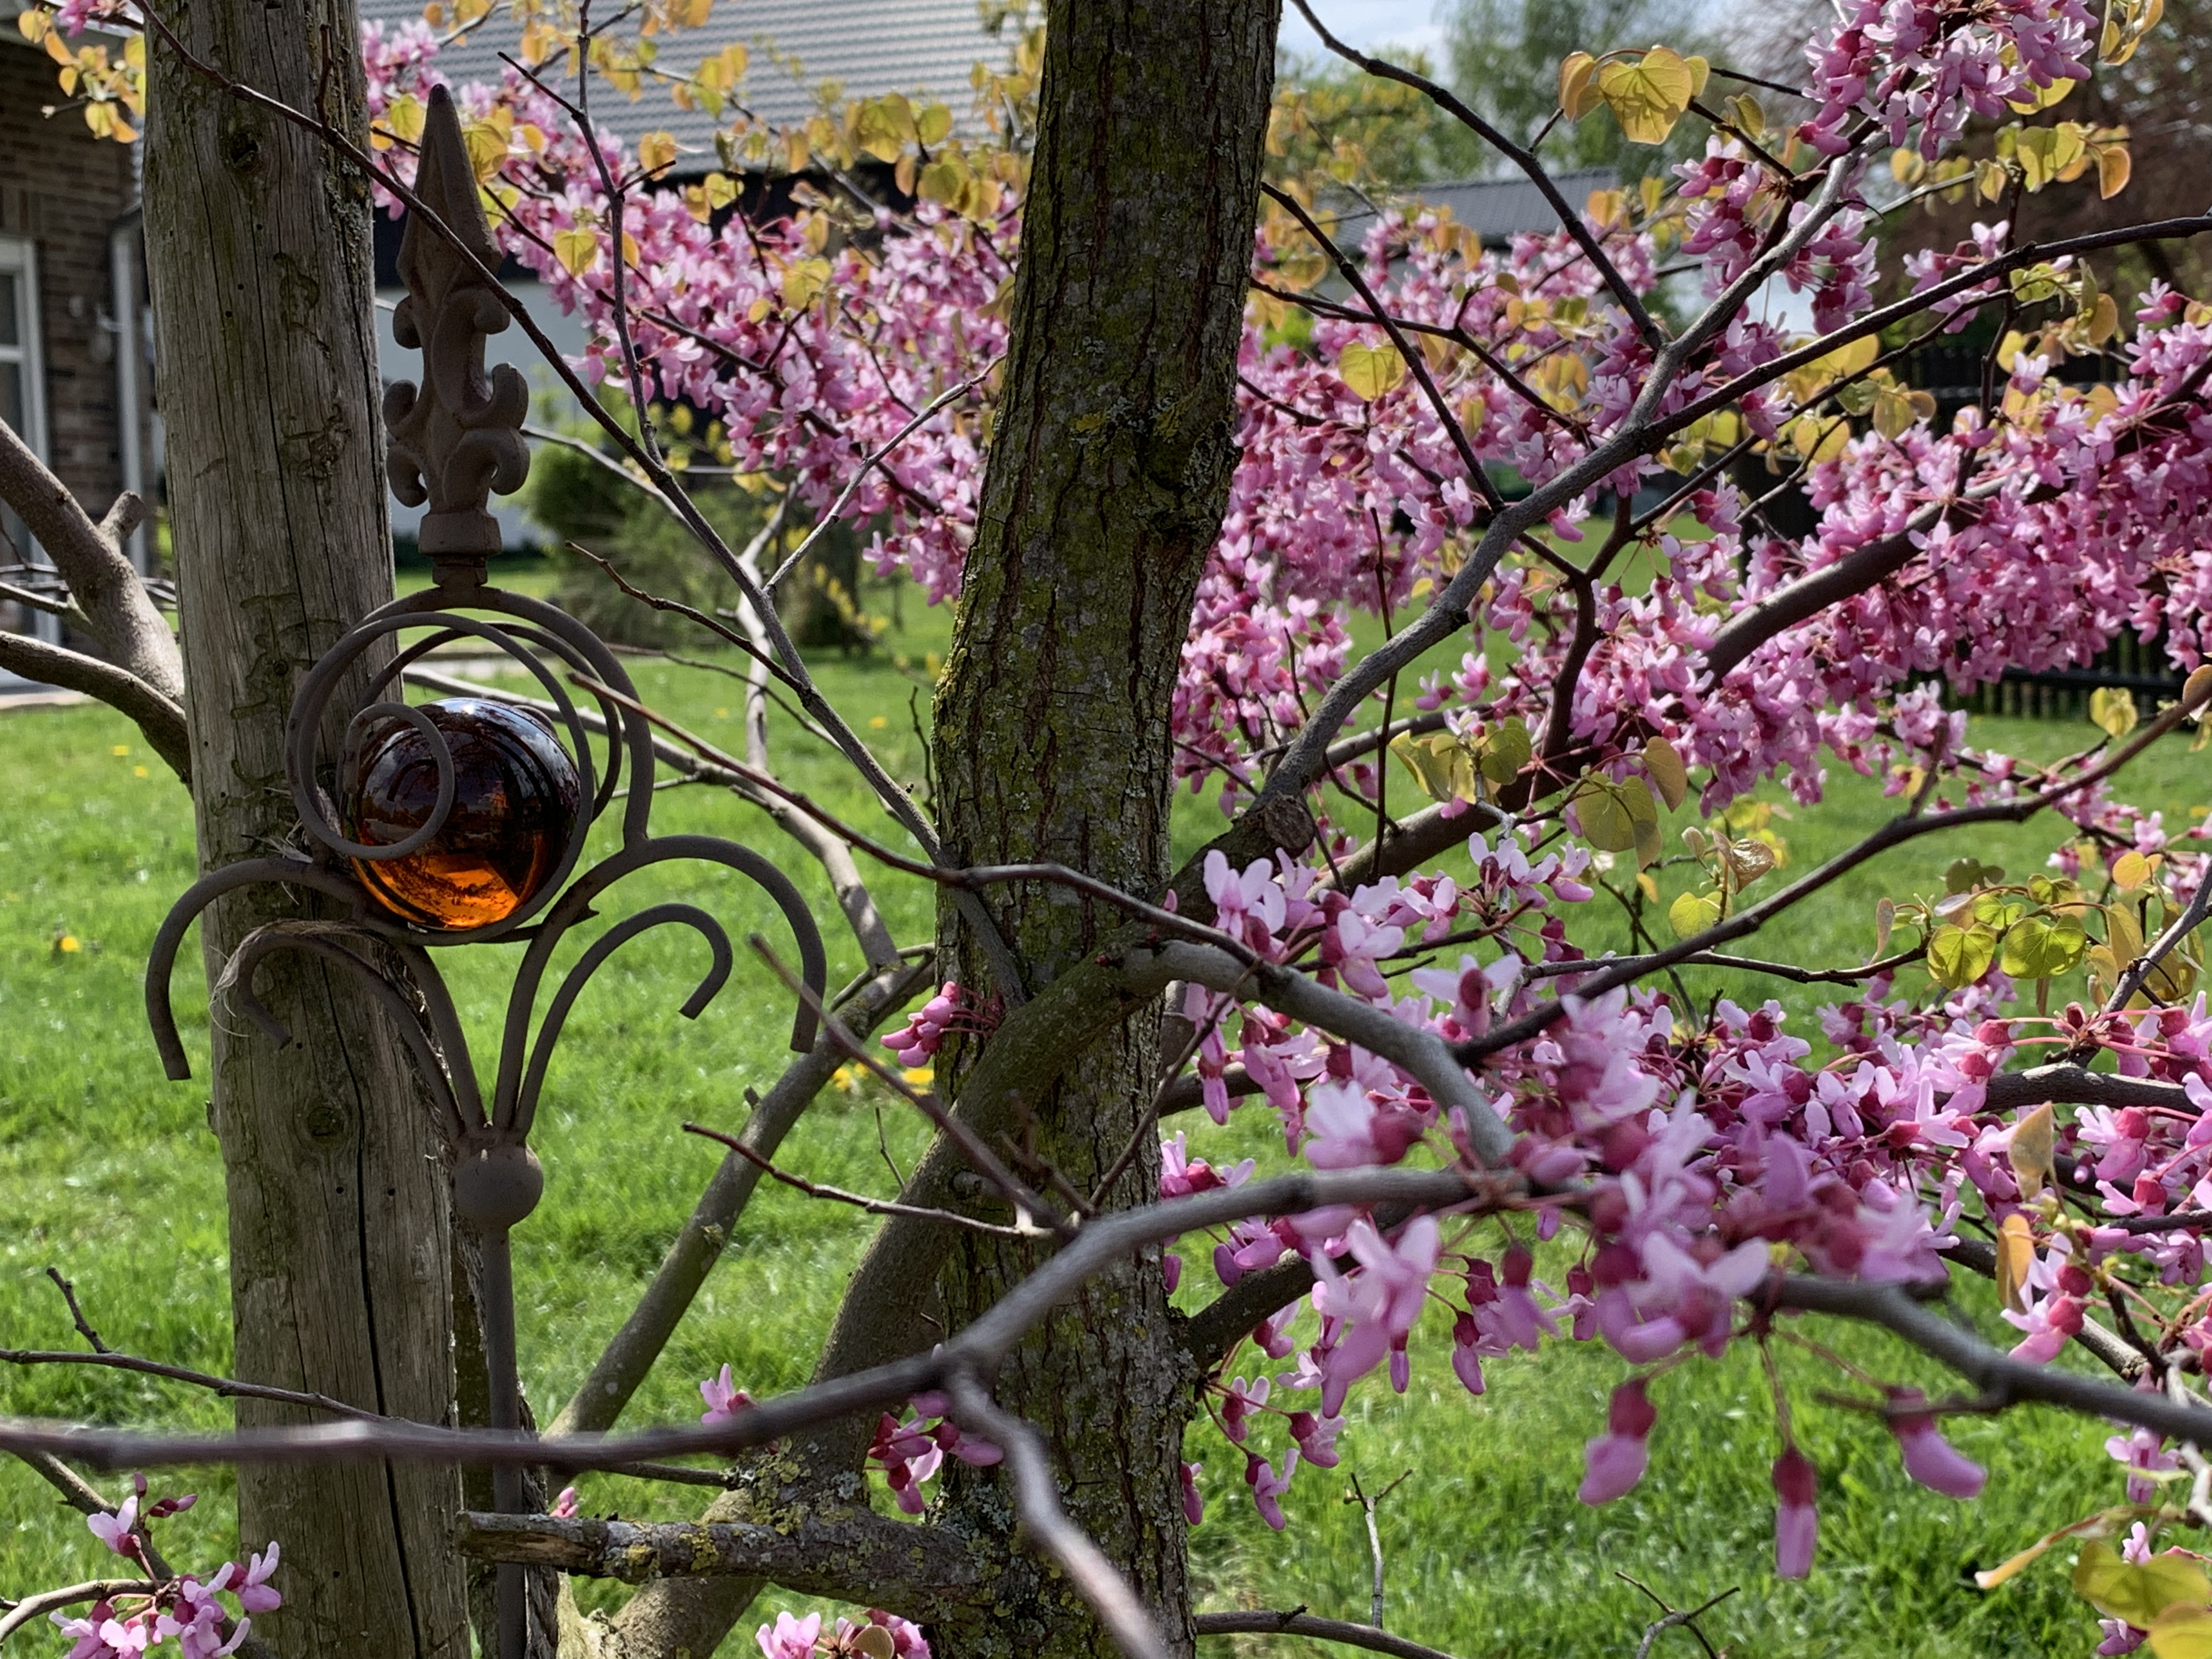
summer, flower, tree, plant, spring, branch, blossom, woody plant, redbud, botany, red bud, flowering plant, twig, cherry blossom, garden, wildflower, lilac